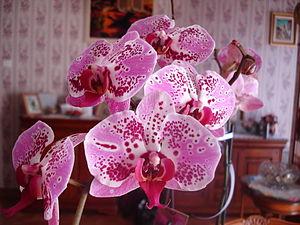
Variété d'orchidée tigrée
Les Orchidées ou Orchidacées, latin orchis, du grec ancien ὄρχις, órkhis, forment une grande famille de plantes monocotylédones. C'est une des familles les plus diversifiées, comptant plus de 25 000 espèces, réparties en 850 genres.